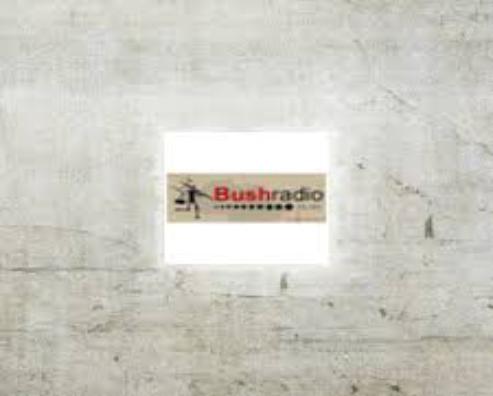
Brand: Bush Radio
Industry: Electronic